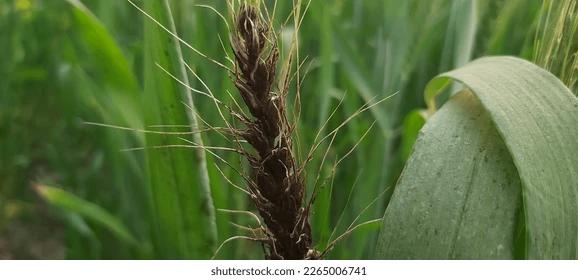
Plant: Wheat
Disease: wheat loose smut